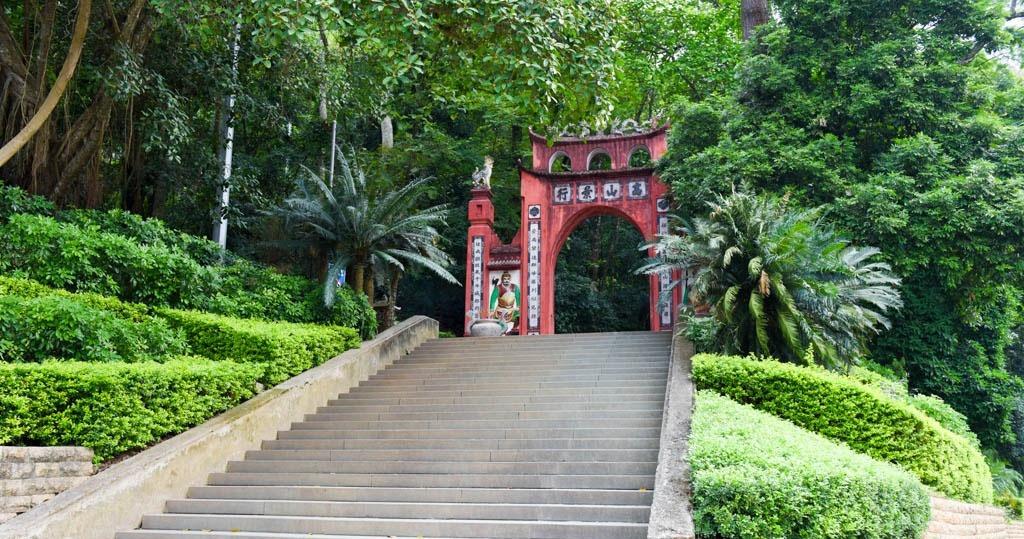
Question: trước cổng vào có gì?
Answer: có bậc thang